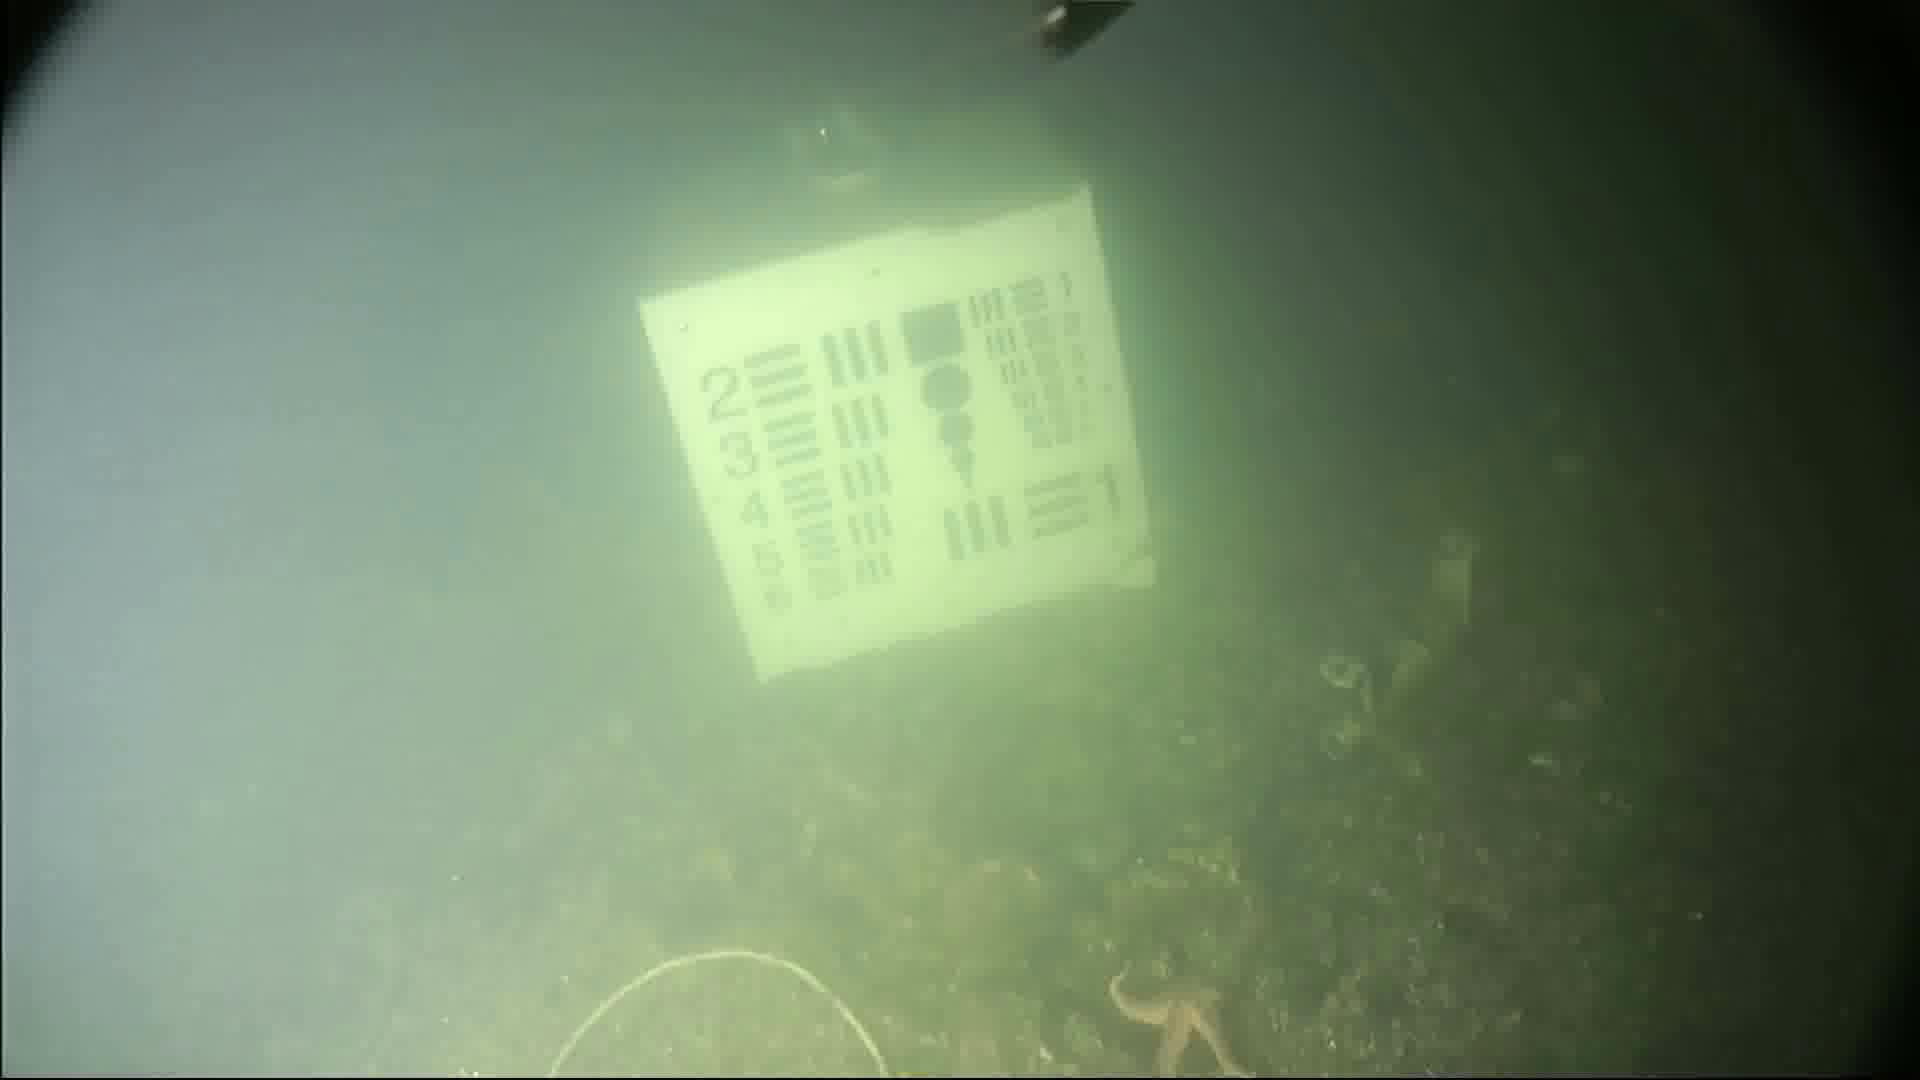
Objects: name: starfish
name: small_fish